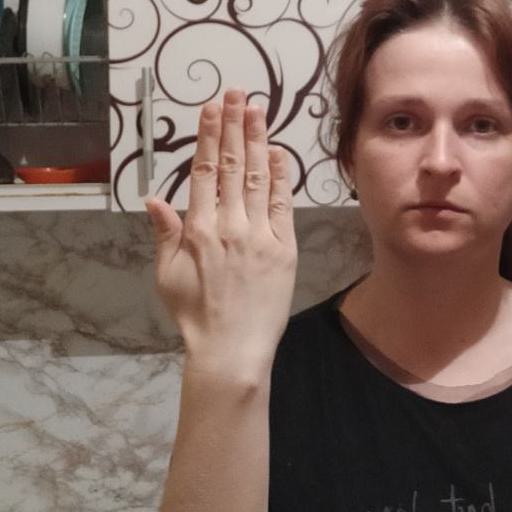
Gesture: stop_inverted